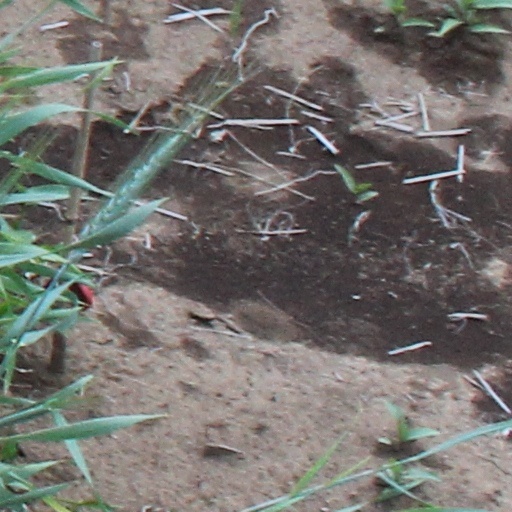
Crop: wheat